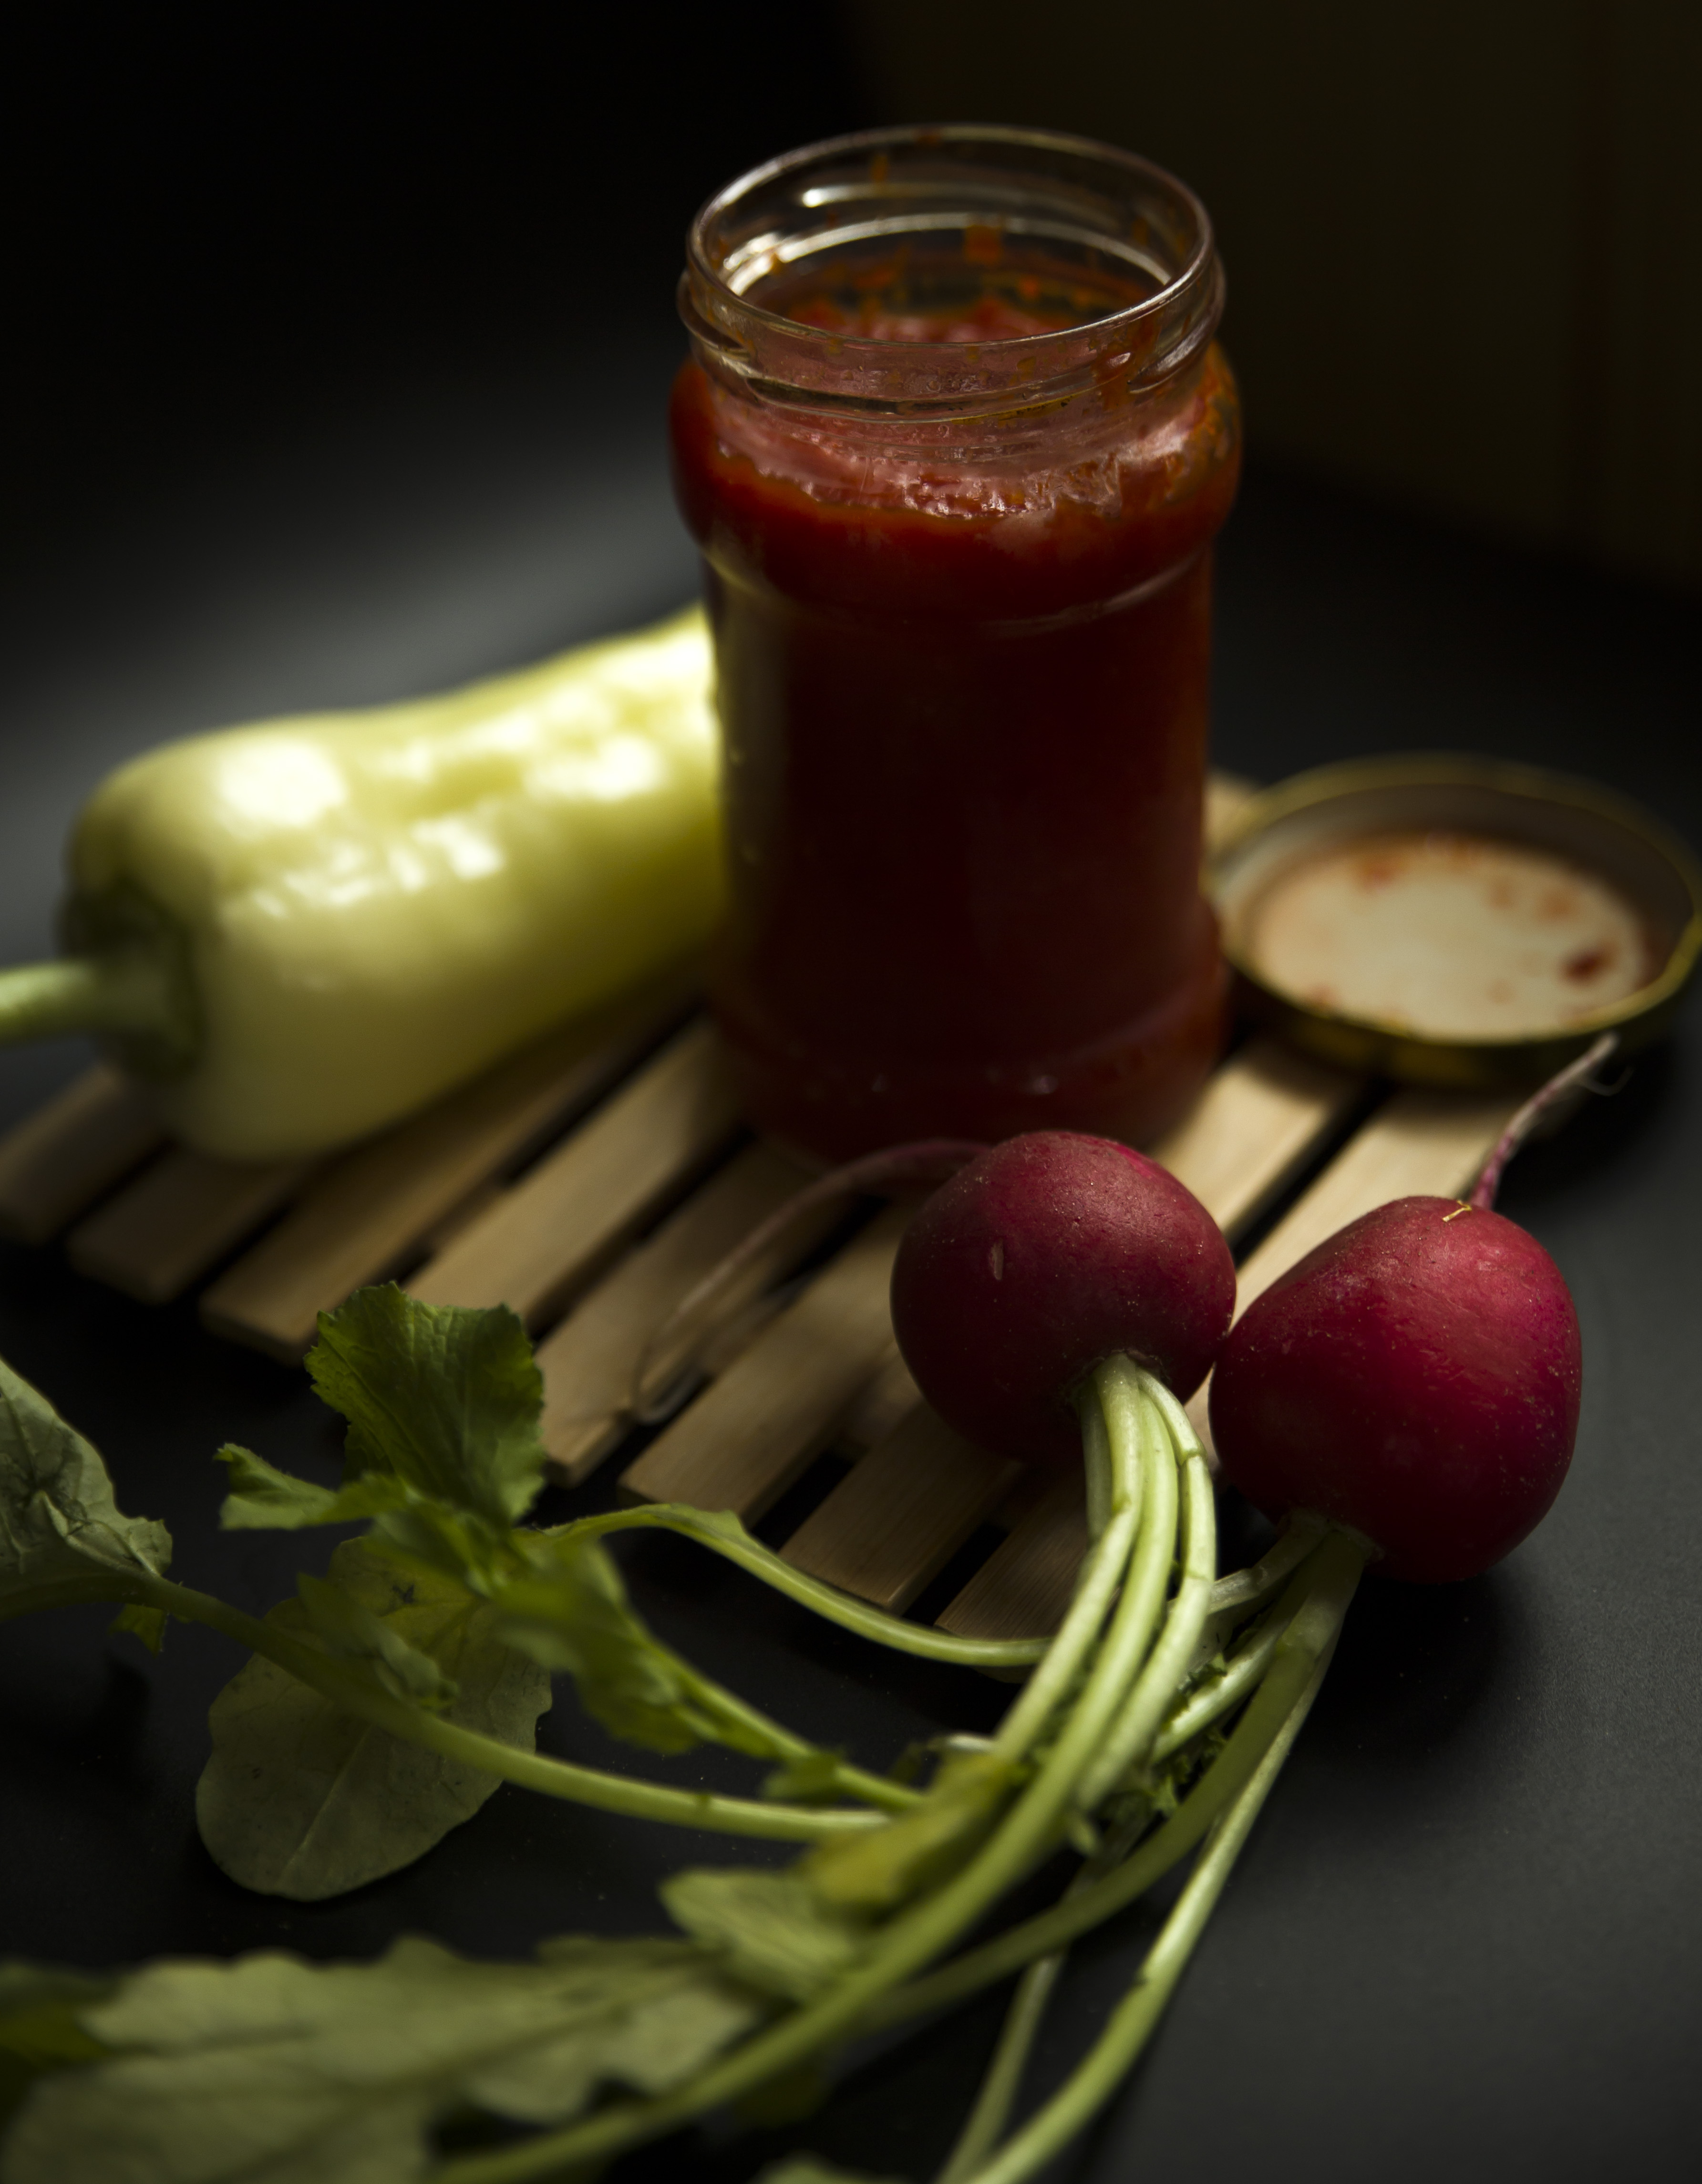
radish, pepper, compote, vegetable, healthy, food, fresh, vitamin, ingredient, tableware, condiment, recipe, natural foods, cuisine, dish, juice, sauces, plant, leaf vegetable, produce, superfood, vegetable juice, tomate frito, canning, dessert, kitchen utensil, Preserved food, beetroot, root vegetable, local food, tomato sauce, Fruit butter, sweetness, tomato puree, vegan nutrition, paste, Beet greens, health shake, marinara sauce, tomato paste, smoothie, still life photography, la carte food, Aguas frescas, provolone, chutney, comfort food, strawberry juice, drink, plate, punch, venison, allium, garnish, ketchup, herb